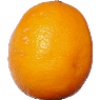
Label: Lemon Meyer 1